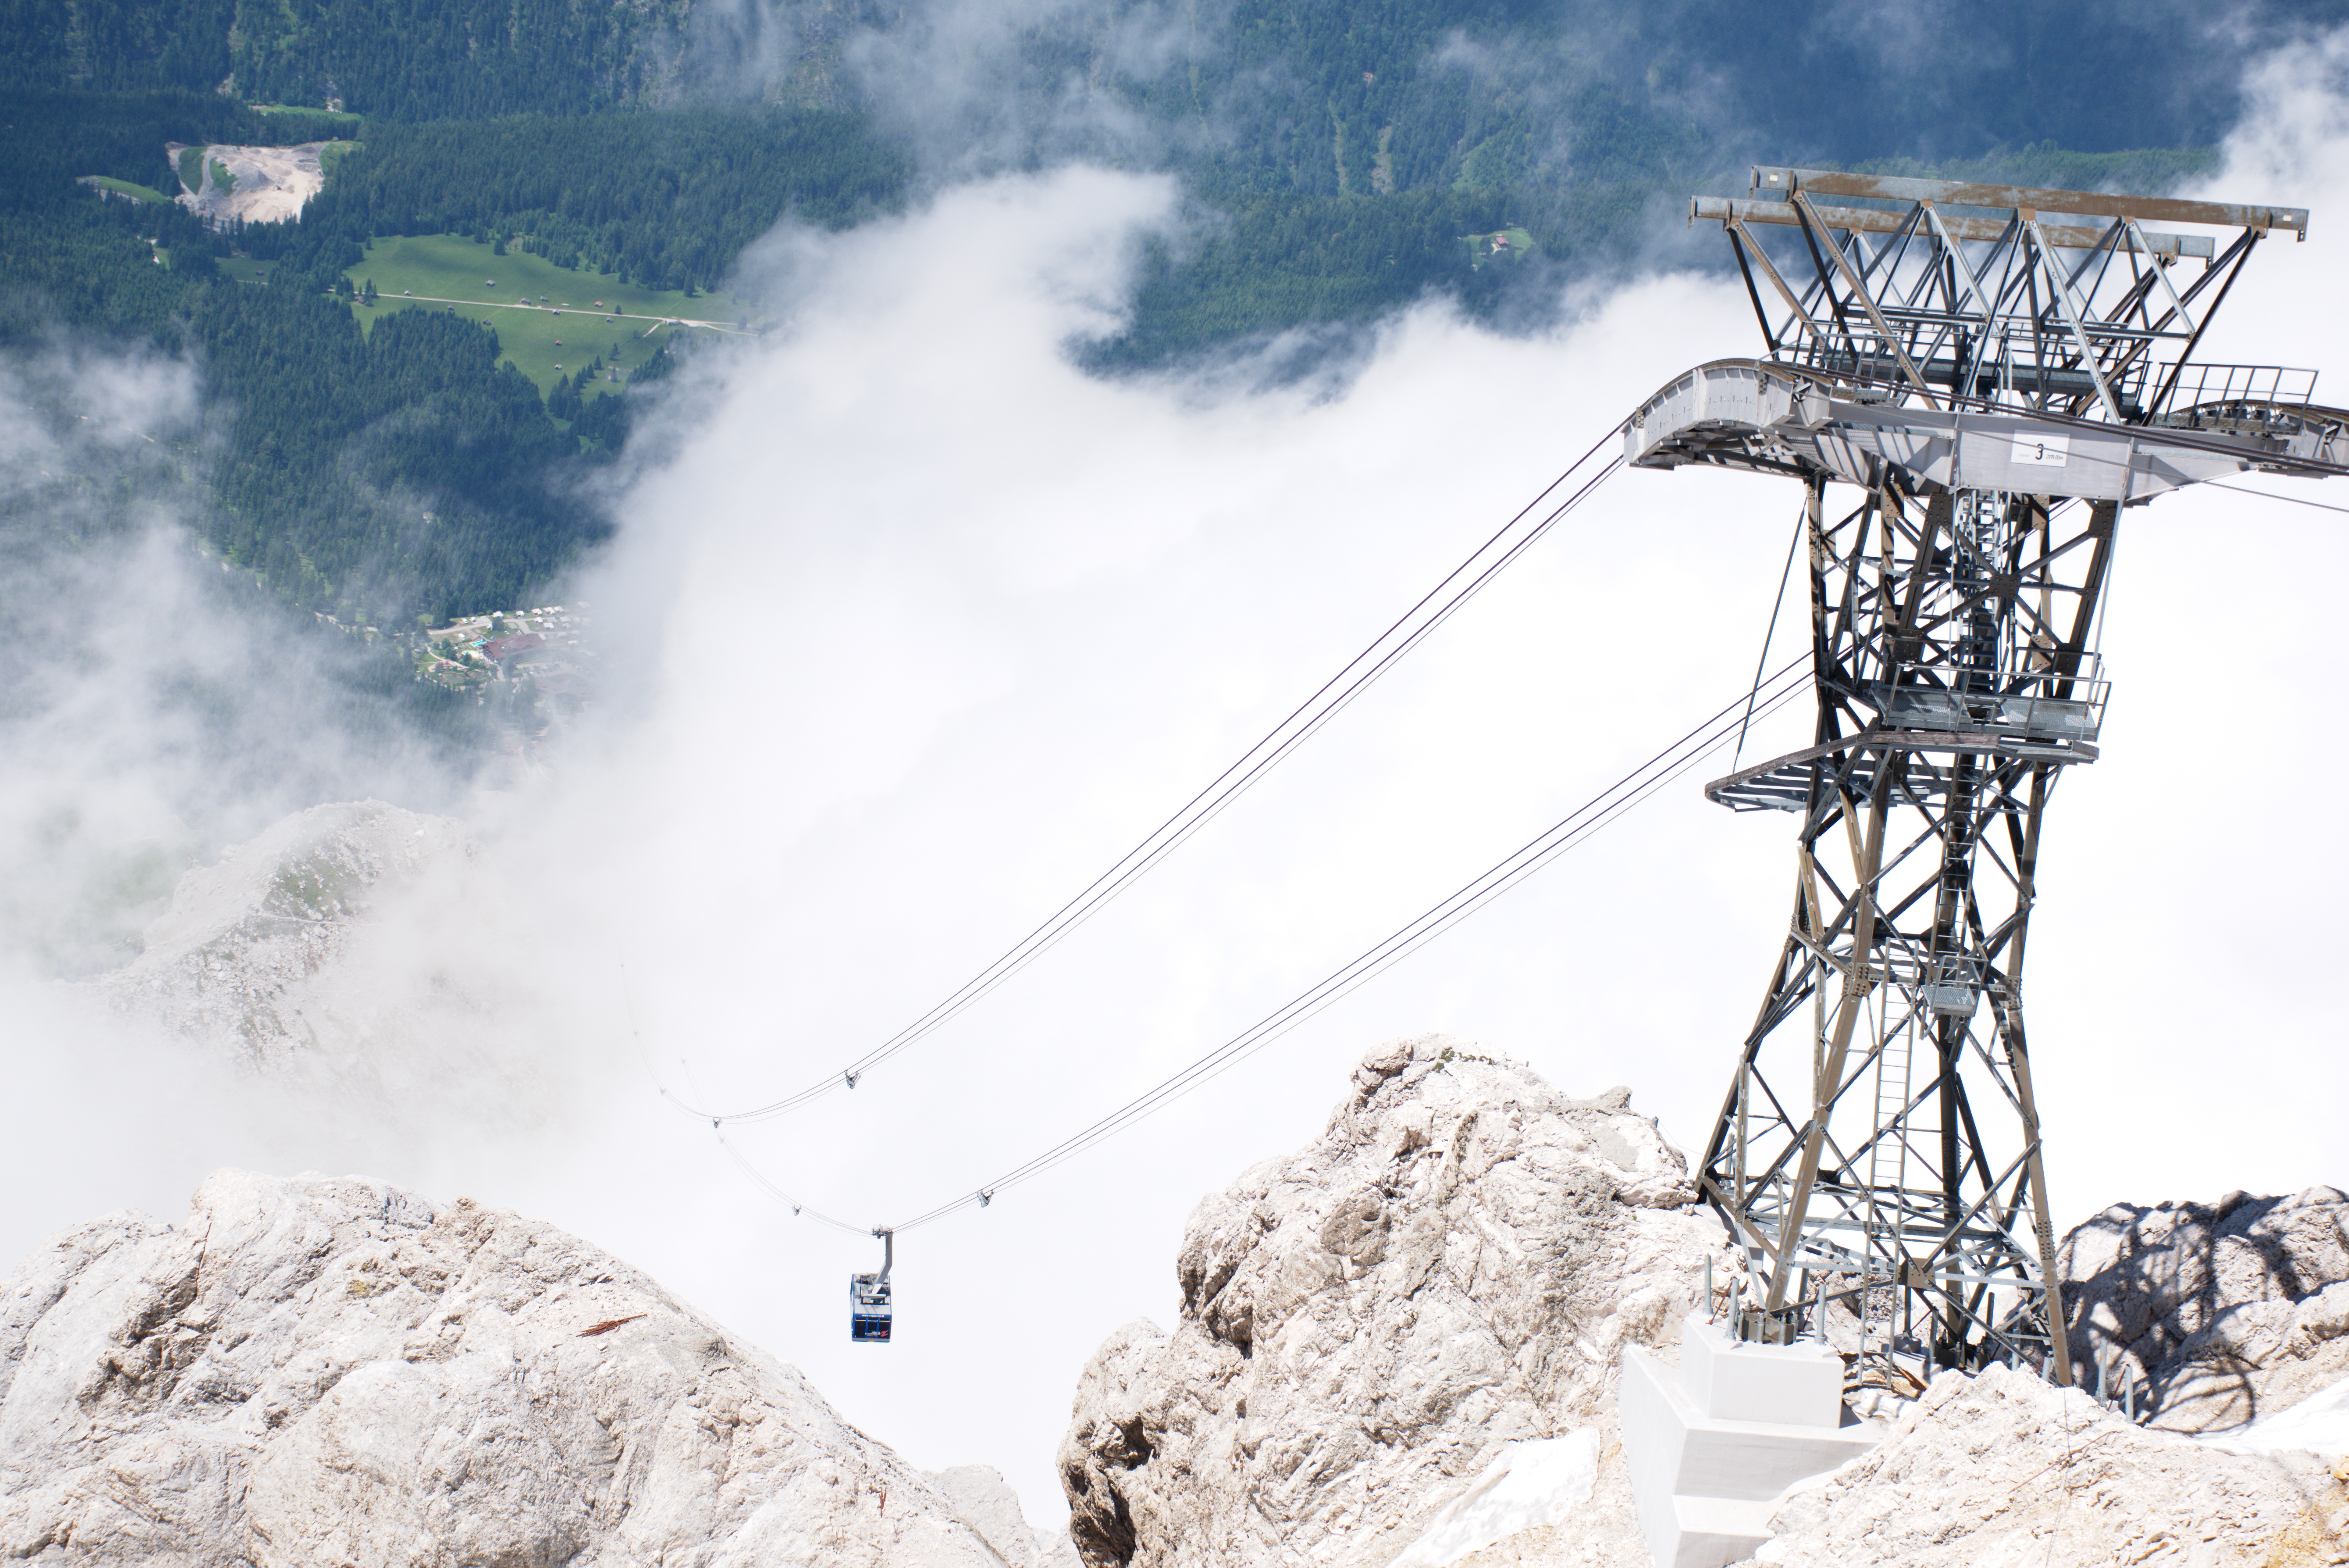
snow, wind, geological phenomenon